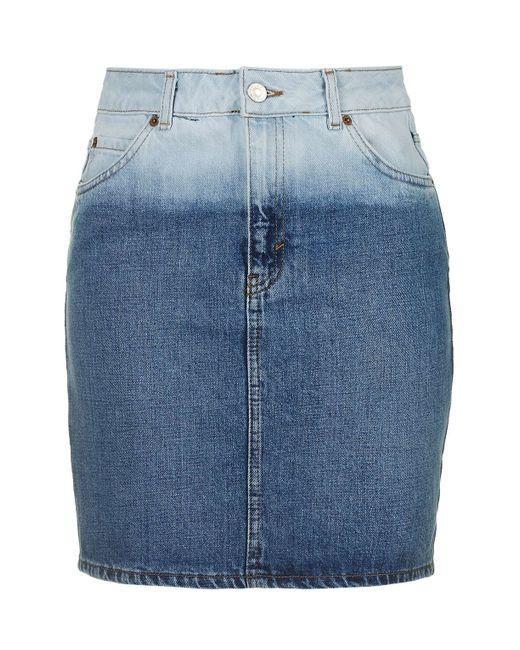
Jeansrock für Damen in blauer Farbe